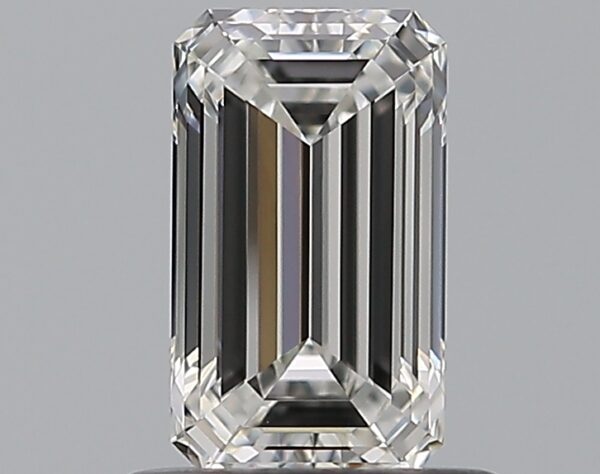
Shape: emerald
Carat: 0.76
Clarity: VVS1
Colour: F
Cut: EX
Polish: EX
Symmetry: EX
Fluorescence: N
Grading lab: GIA
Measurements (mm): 6.81 x 3.98 x 2.73